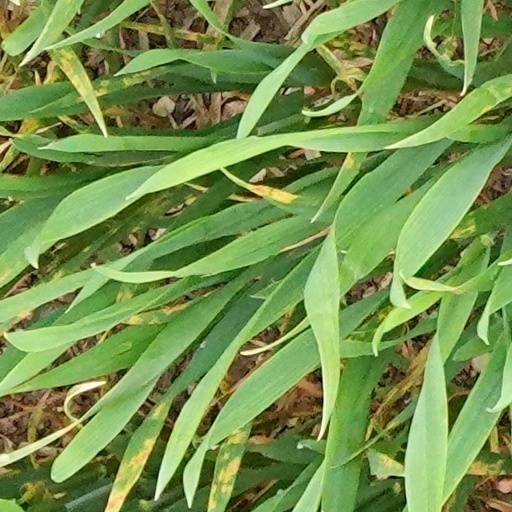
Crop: wheat